Oxyanion hole

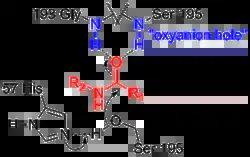
Oxyanion hole of a serine protease (black) stabilises negative charge build-up on the transition state of the substrate (red) using hydrogen bonds from enzyme's backbone amides (blue).

An oxyanion hole is a pocket in the active site of an enzyme that stabilizes transition state negative charge on a deprotonated oxygen or alkoxide. The pocket typically consists of backbone amides or positively charged residues. Stabilising the transition state lowers the activation energy necessary for the reaction, and so promotes catalysis. For example, proteases such as chymotrypsin contain an oxyanion hole to stabilise the tetrahedral intermediate anion formed during proteolysis and protects substrate's negatively charged oxygen from water molecules. Additionally, it may allow for insertion or positioning of a substrate, which would suffer from steric hindrance if it could not occupy the hole (such as BPG in hemoglobin). Enzymes that catalyse multi-step reactions can have multiple oxyanion holes that stabilise different transition states in the reaction.